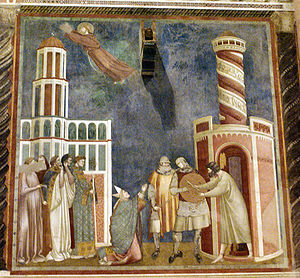
Frans af Assisis liv i Giottos billeder / Giotto: Legenden om Frans
28. Befrielse af hæretikeren Pietro.
Giotto di Bondone og hans værksted malede i årene 1297-1300 en cyklus af billeder til Frans af Assisis helgenlegende, sådan som den var kendt gennem Thomas af Celanos og Bonaventuras værker.